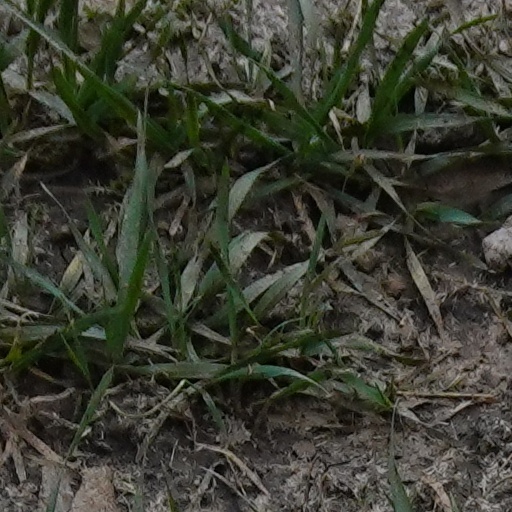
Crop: wheat